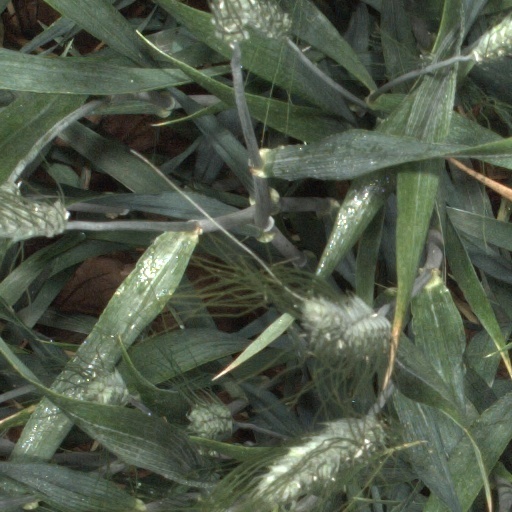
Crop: wheat